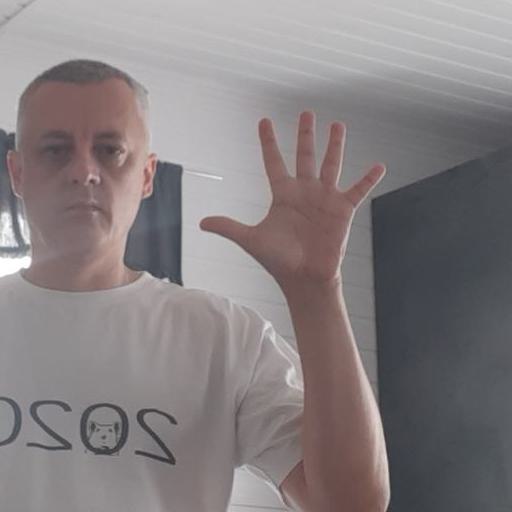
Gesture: palm